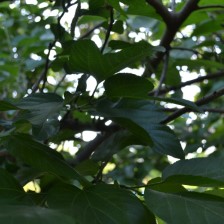
Variety: TaiwanMeacho